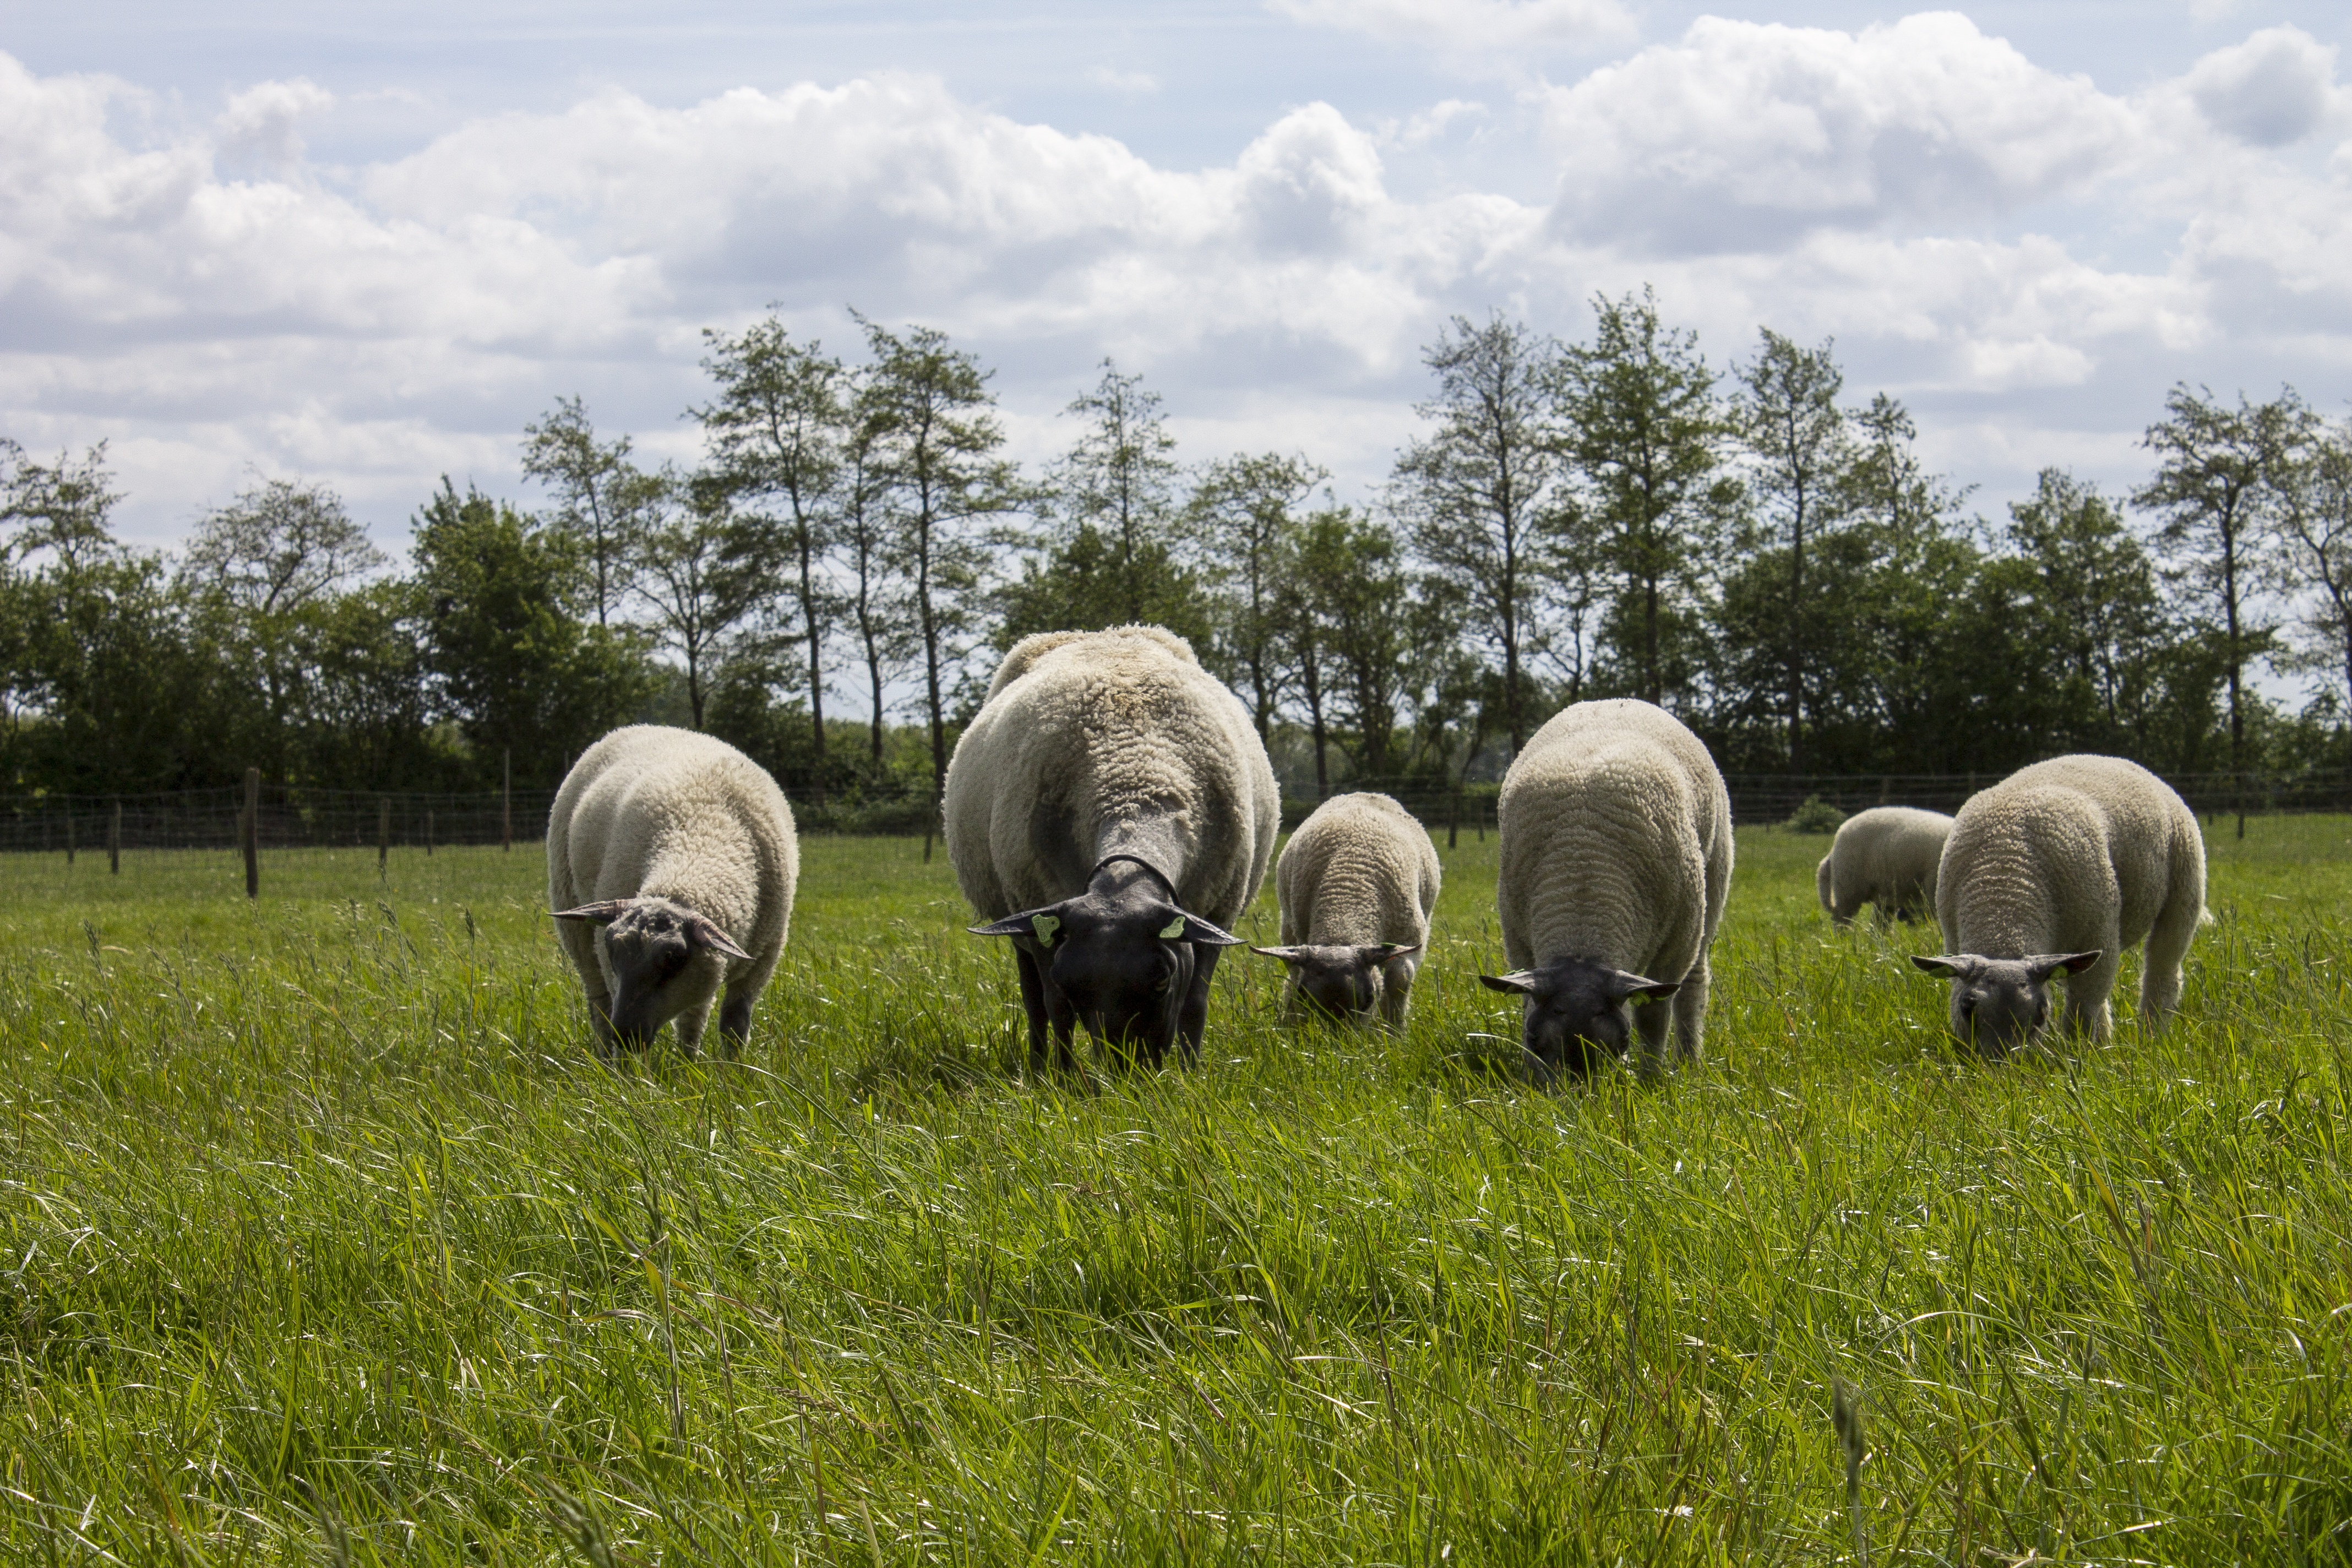
landscape, tree, nature, forest, grass, field, farm, meadow, countryside, air, animal, young, spring, green, cattle, herd, pasture, grazing, sheep, mammal, blue, fauna, lamb, blue sky, trees, sunny, netherlands, grassland, animals, mammals, farm animal, may, lambs, ecosystem, heide, browser, outdoor life, rural area, cattle like mammal